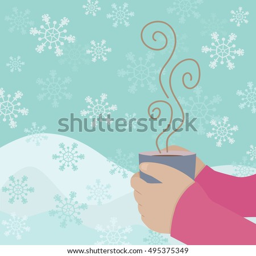
hands holding hot coffee in a snowy winter landscape .